Yellowknife

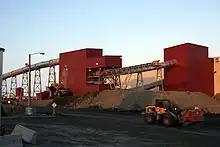
Processing plants at Snap Lake Diamond Mine, located northeast of Yellowknife. Yellowknife's economy recovered in the 1990s due to a number of diamond mines located outside the city.

Yellowknife, like most other urban centres, has distinct commercial, industrial, and residential areas. Frame Lake, Niven Lake, Range Lake, and Old Town are the residential sectors, with some of the population living in high-rises in the downtown core. Niven Lake is the only area under active development and expansion. Downtown Yellowknife is home to most of the city's commercial activity, though some retail does exist in Range Lake. Industrial activity is limited to the Kam Lake and airport subdivisions.